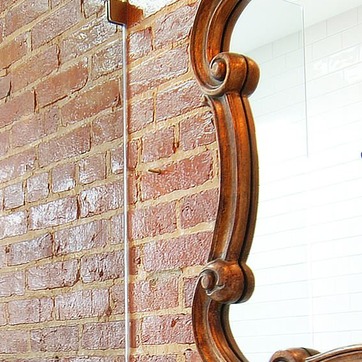
Material: brick